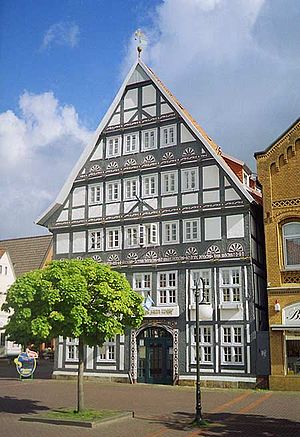
Stadthagen / Geografi
Haus zum Wolf
Stadthagen er administrationsby og kommune i det nordvestlige Tyskland, beliggende cirka 40 km vest for Hannover under Landkreis Schaumburg. Denne landkreis ligger i delstaten Niedersachsen.